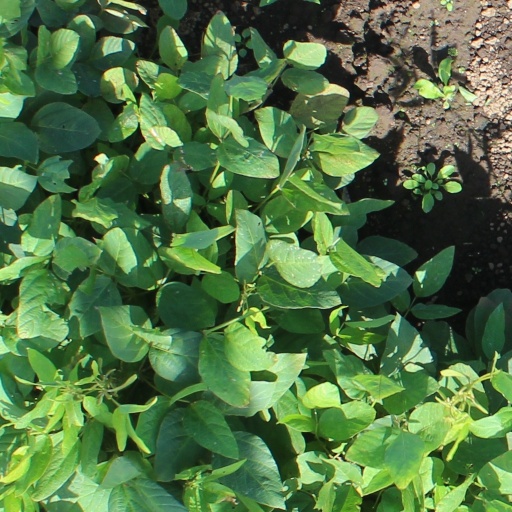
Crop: soybean